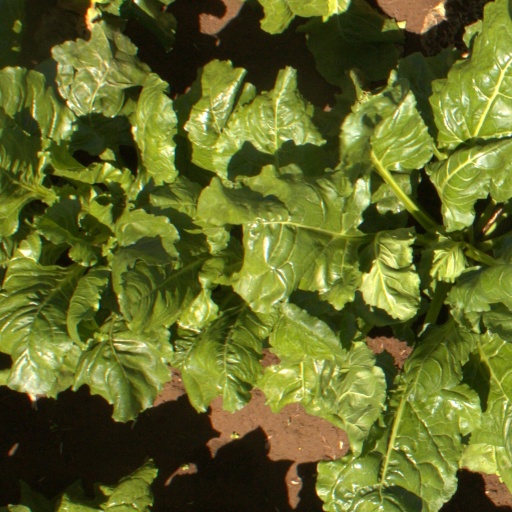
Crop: sugar beet